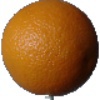
Label: orange